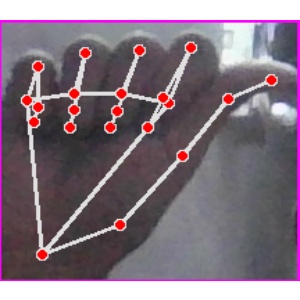
अक्षर: छ